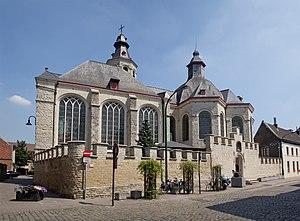
La Basilique Notre-Dame de Consolation est un édifice religieux catholique sis à Vilvorde, au nord de Bruxelles, en Belgique. De style baroque tardif l’église du couvent des carmélites cloitrées fut construite au XVIIe siècle. Comme centre de pèlerinages mariaux elle est élevée au rang de basilique en 2006, mais n’en reste pas moins église conventuelle des religieuses carmélites. L'église est classée au patrimoine de la Région flamande.